Sven Hjertsson

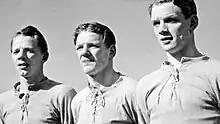
The Hjertsson brothers 1944. From left Arne, Kjell and Sven.

Sven Hjertsson (7 March 1924 – 12 November 1999) was a Swedish footballer who played as a defender. He was also part of Sweden's squad at the 1952 Summer Olympics, but he did not play in any matches.